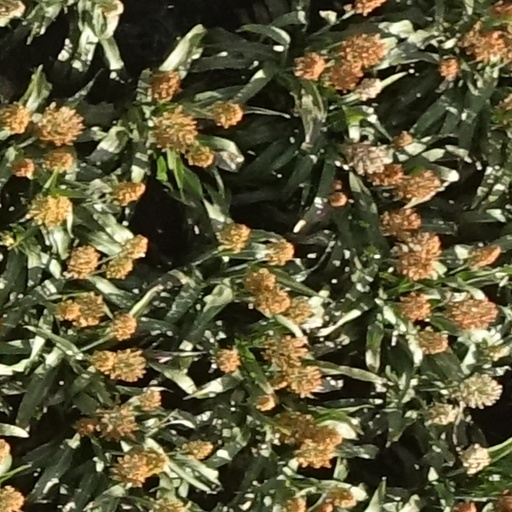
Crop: sorghum